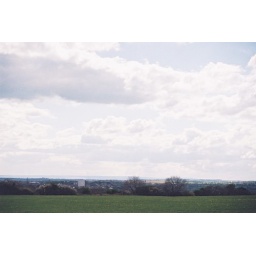
The landmark white building for Bishop Auckland is Vinovium House (HMRC) near the bus station.